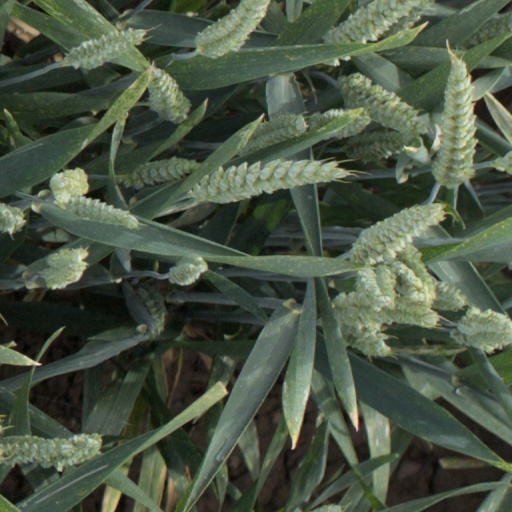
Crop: wheat